Fortress of Humaitá

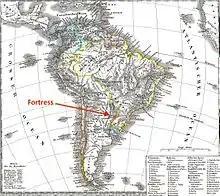
Location of Humaitá

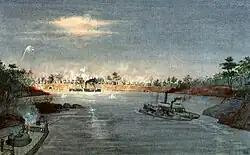
Brazilian ironclad warships at last dash past the Fortress of Humaitá, 19th February 1868. By the Brazilian naval engineer and watercolourist Trajano Augusto de Carvalho (1830–1898).

The site was a sharp horseshoe bend in the river; practically all vessels wishing to enter the Republic of Paraguay – and indeed to steam onwards to the Brazilian province of Mato Grosso – were forced to navigate it. The bend was commanded by a line of artillery batteries, at the end of which was a chain boom which, when raised, detained the shipping under the guns. The navigable channel was only 200 yards wide and ran in easy reach of the artillery. The fortress was protected from attack on its landward side by impenetrable swamp or, where this was lacking, defensive earthworks which, at their greatest extension, comprised a system of trenches stretching for 8 lineal miles (13 km), had a garrison of 18,000 men and deployed 120 cannon. At its zenith Humaitá was reputed to be impassable to enemy shipping.